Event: Nepal Earthquake
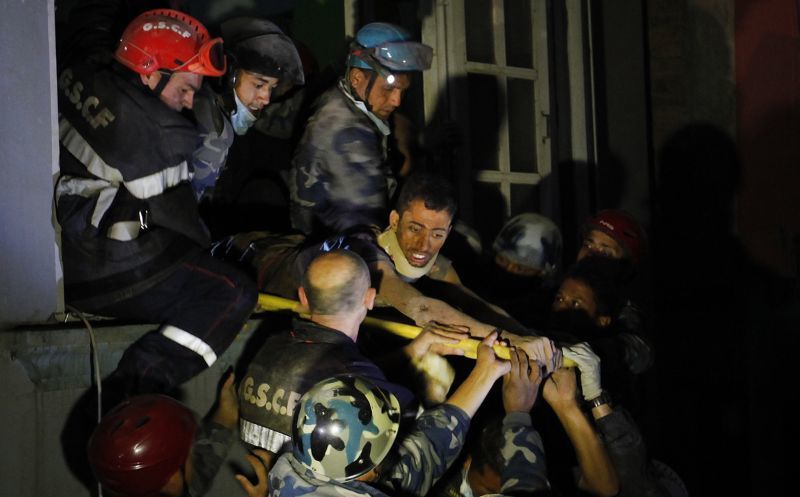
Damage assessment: damage